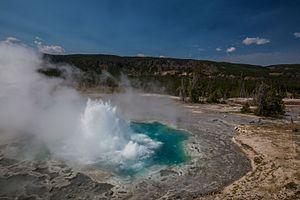
Artemisia Geyser est un geyser de type « fontaine » situé dans le Upper Geyser Basin dans le parc national de Yellowstone dans le Wyoming aux États-Unis.